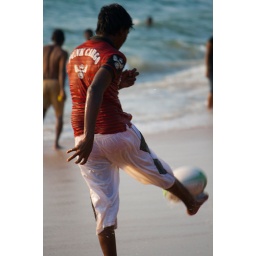
Boy kicking a rugby ball in the beach